Banji Banzaburō

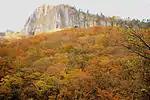
The "Banji-iwa" in 2007

Another manuscript with a similar title, , splits the character of Banji Banzaburō into the elder and the younger — two brothers who lived on the overlooking Futakuchi Canyon in Mutsu Province. One night, a heavily pregnant woman appeared at the door of Banji's cabin. Banji took her in cared for her. She said that she had asked for shelter at Banzaburō's cabin, but he had harshly turned her away in accordance with the code of the "matagi", which considered childbirth unclean. Banji respected Banzaburō's dedication to the code, but felt that he had also done the right thing in showing kindness.